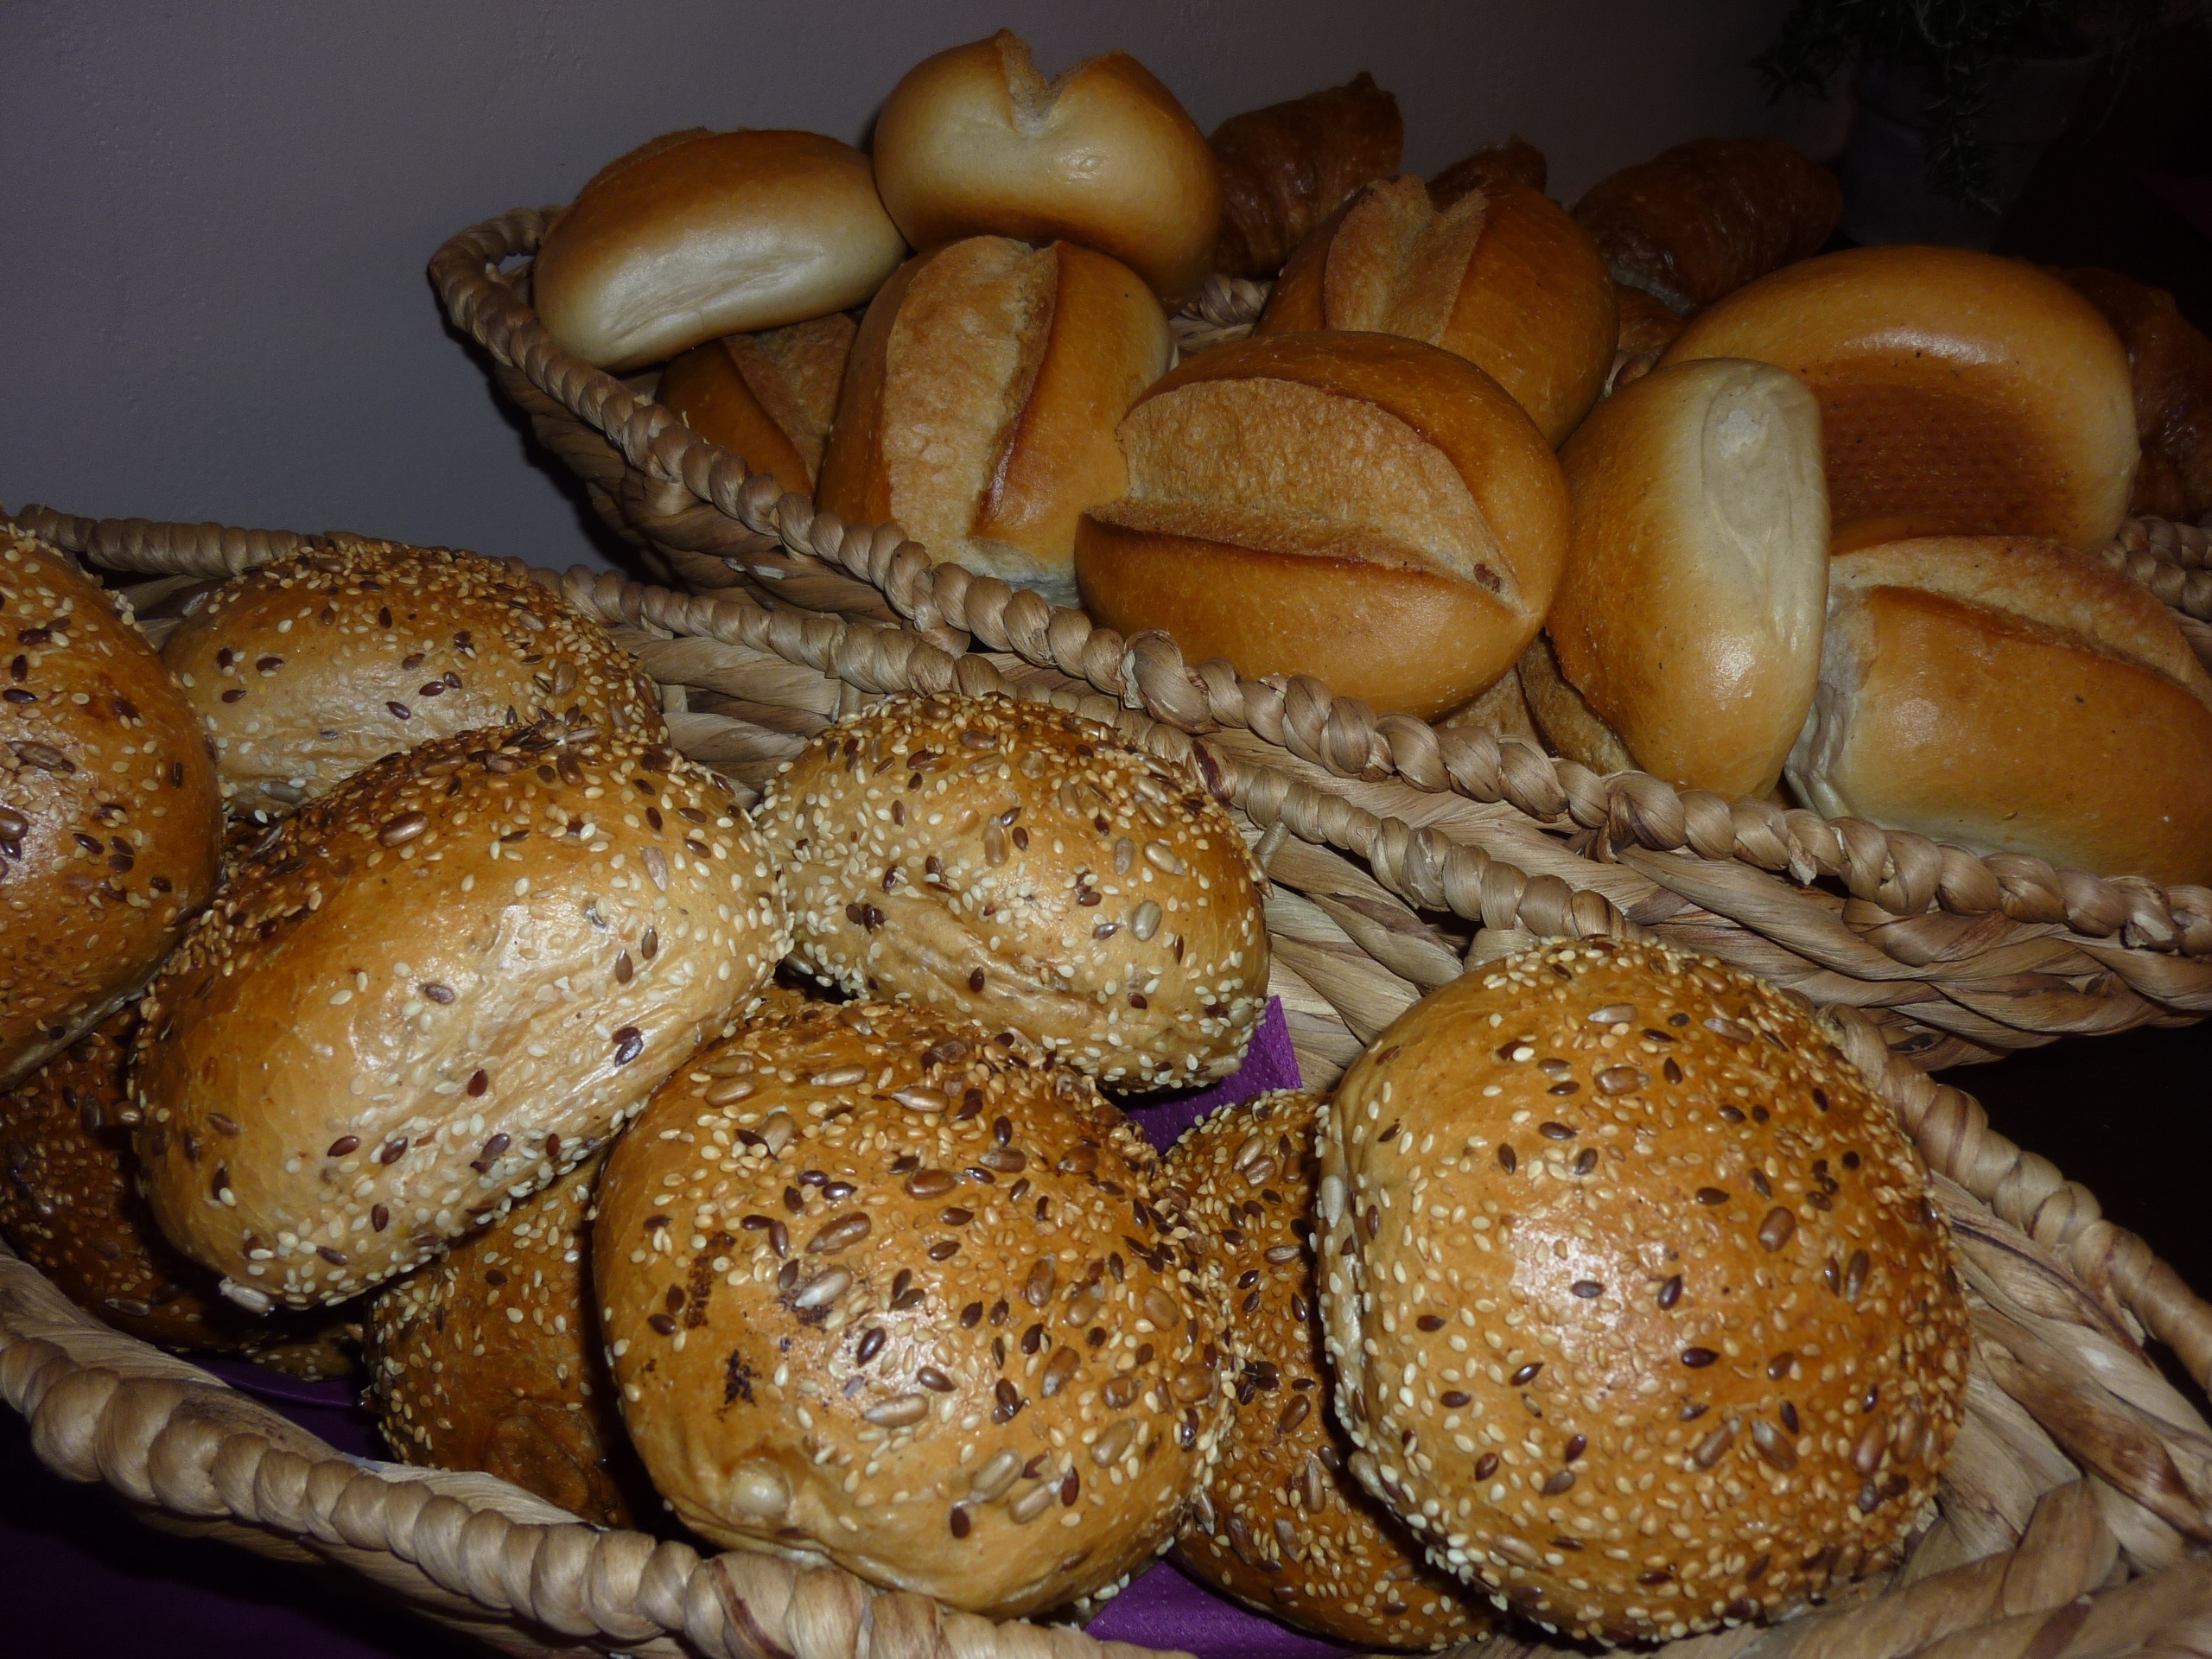
restaurant, food, baking, eat, bread, buffet, baked goods, challah, grain bread, bread roll, breakfast buffet, b tchen, grass family, whole grain